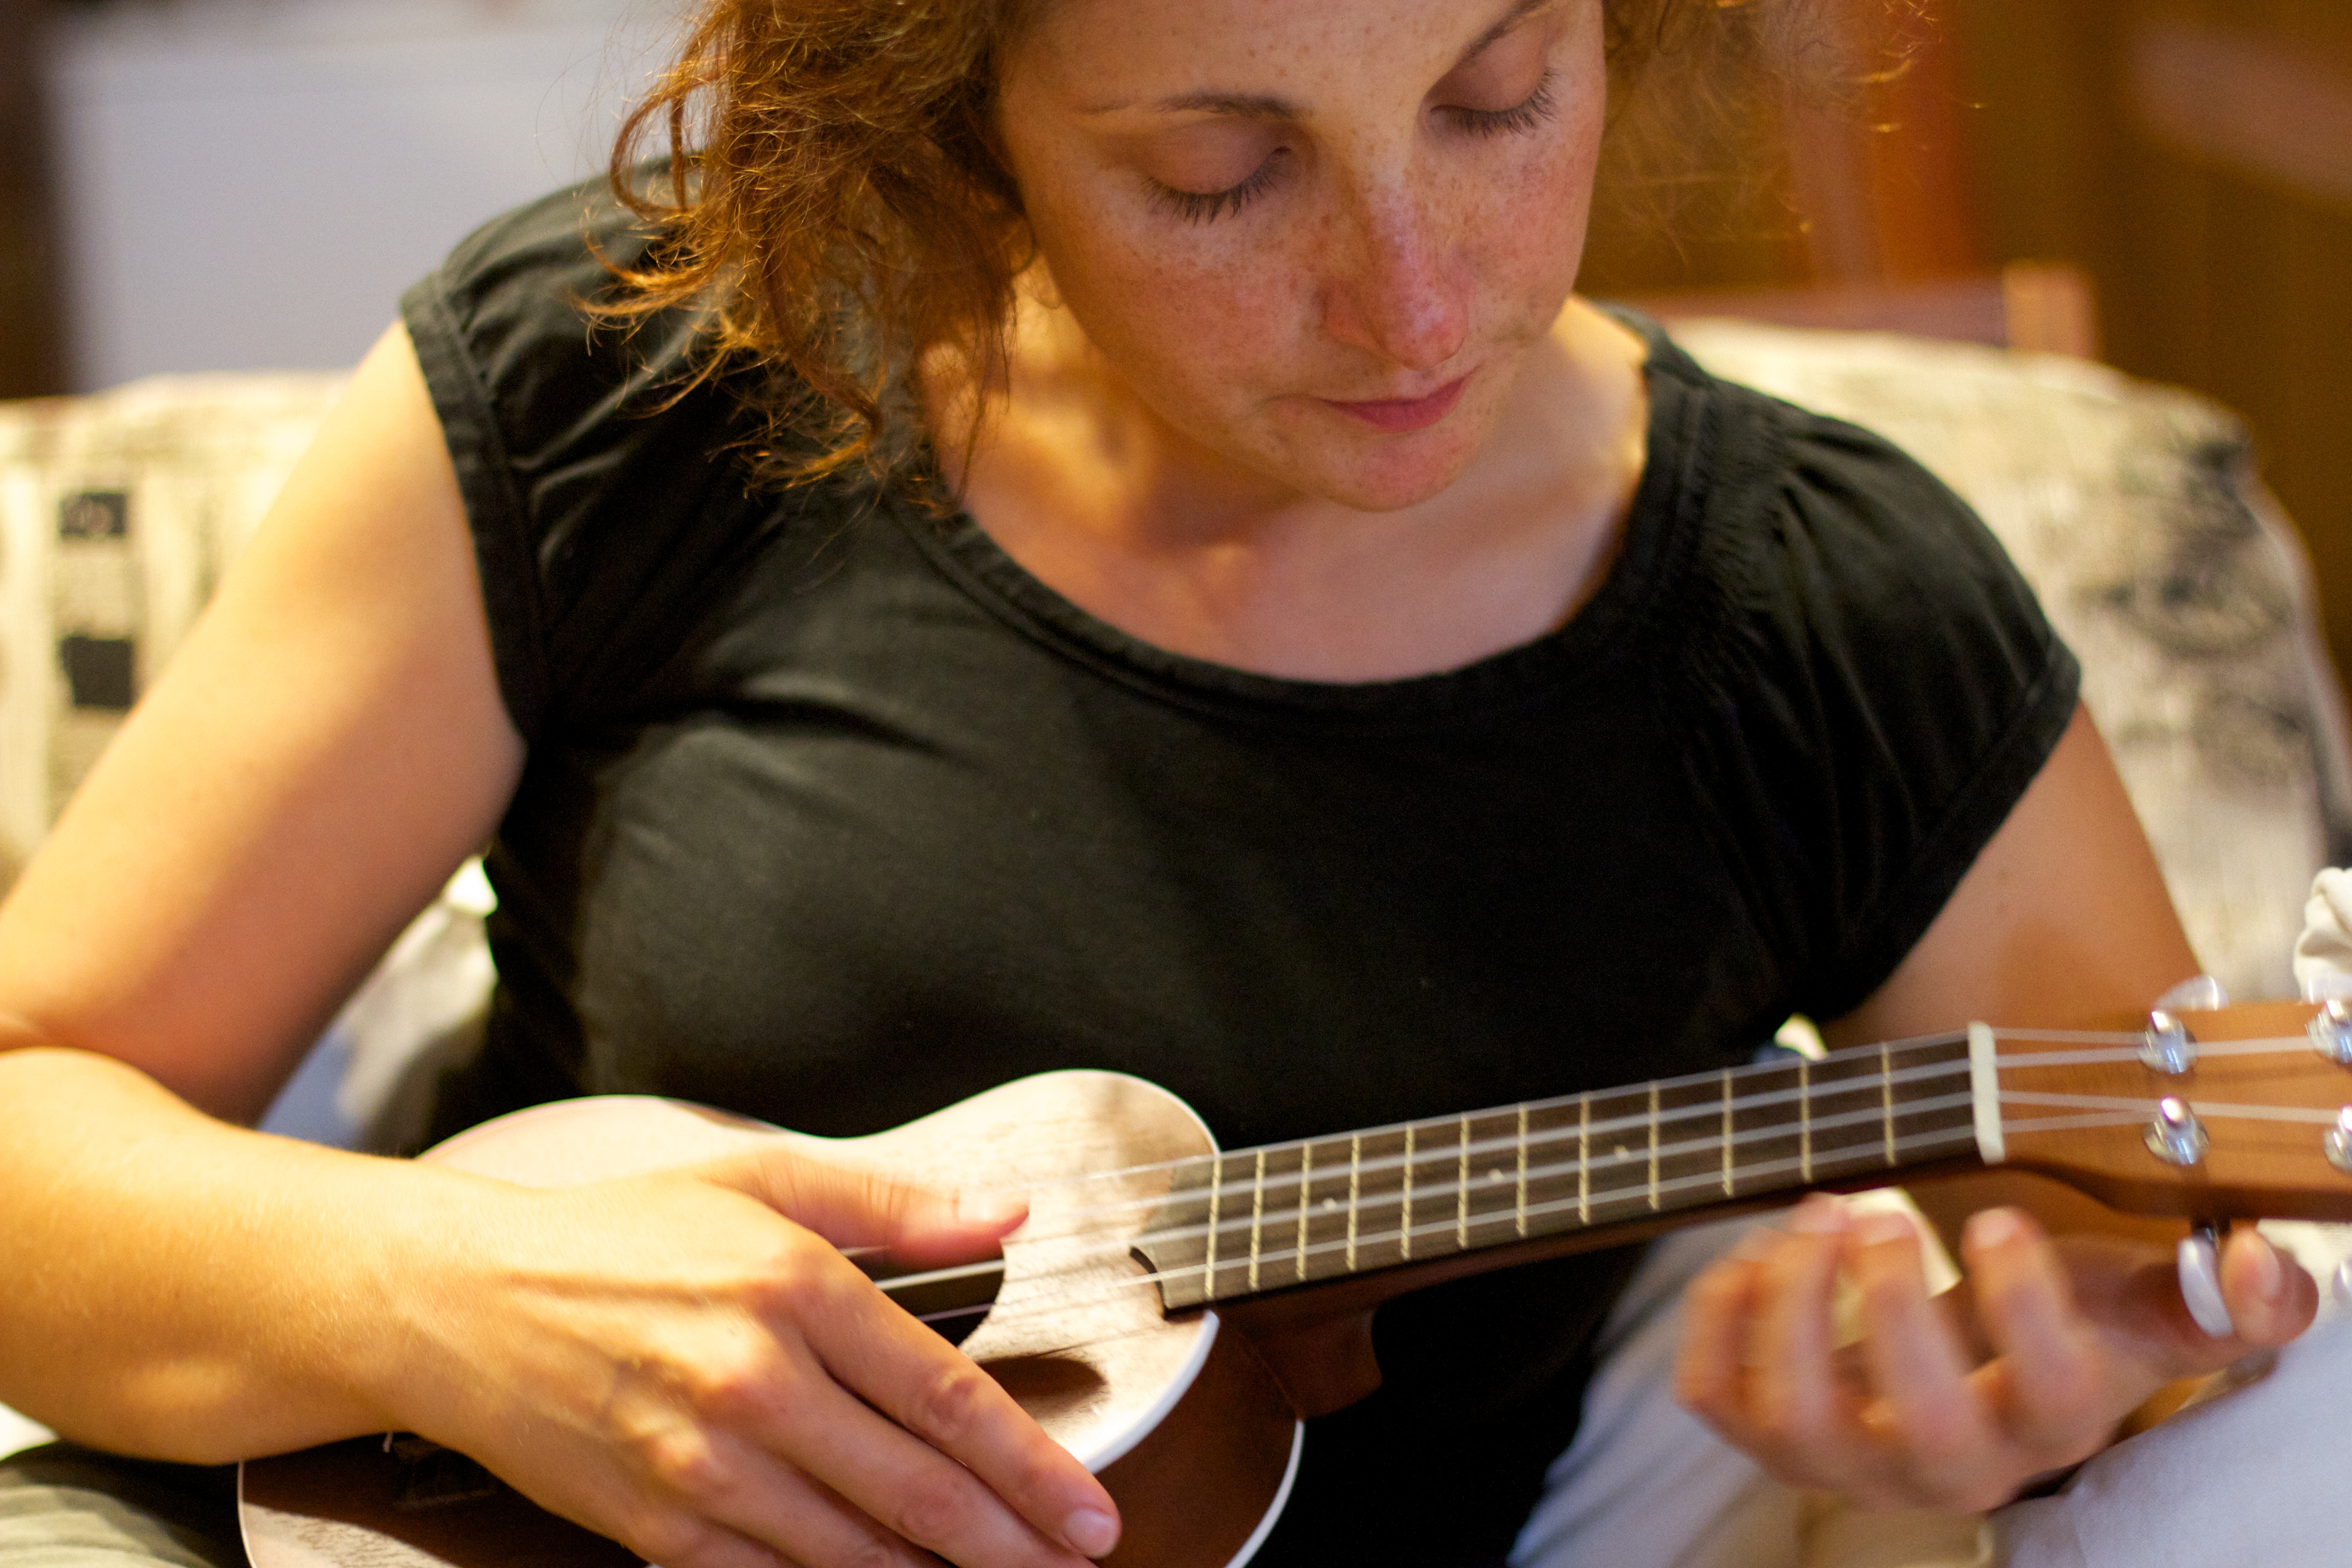
hand, person, guitar, acoustic guitar, finger, musician, musical instrument, singing, guitarist, bass guitar, giulia, string instrument, plucked string instruments